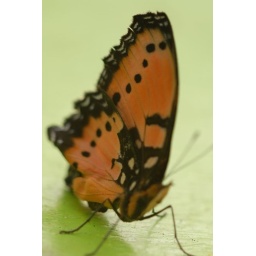
(Danaus plexippus) Americas/Aisa. - in London butterfly house